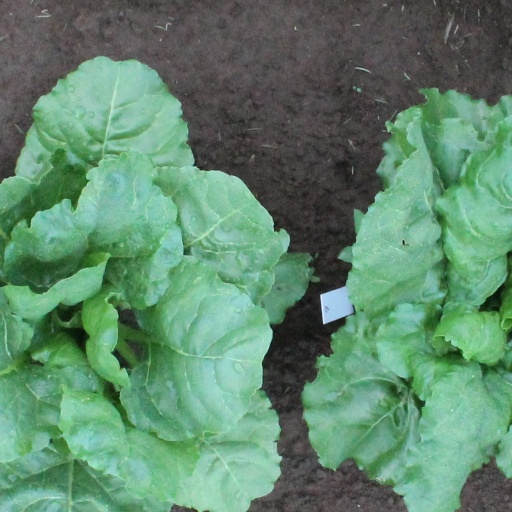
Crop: sugar beet